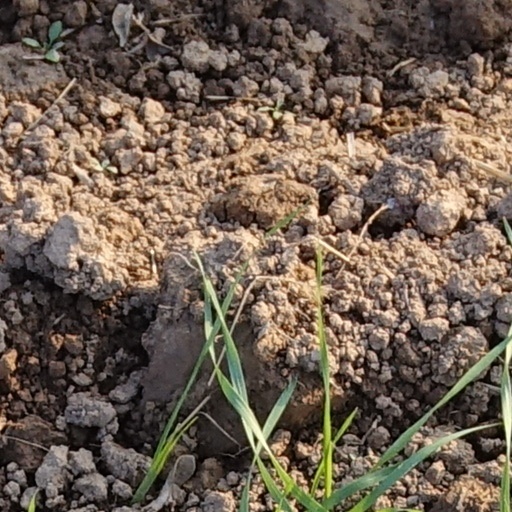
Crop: wheat